Texas A&M University–Kingsville

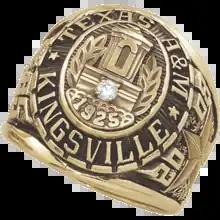
Javelina class ring for 2008

Texas A&M University-Kingsville is home to several prestigious media outlets. The South Texan is the school's official newspaper. It is a newspaper produced by students and has been in continuous publication since 1925. The South Texan has produced a distinguished list of journalists who now work in media outlets across the nation. The university offers broadcast media outlets as well. KTAI 91.1 FM, the school's official radio station, has been in operation for over 40 years. As Kingsville's only radio station, KTAI is a student-operated radio station that provides a mix of music, news, and live sports programming. The school also offers a campus television station, TAMUK TV-2, which is aired throughout the campus and via local cable television. Like KTAI, TAMUK TV-2 offers students the opportunity to work in various aspects and roles of broadcast media while earning college credit. Many students have moved on to work in radio and television throughout Texas. Both KTAI and TAMUK TV-2 are operated under the auspices of the Radio and Television division of the Communications and Theater Arts Department.